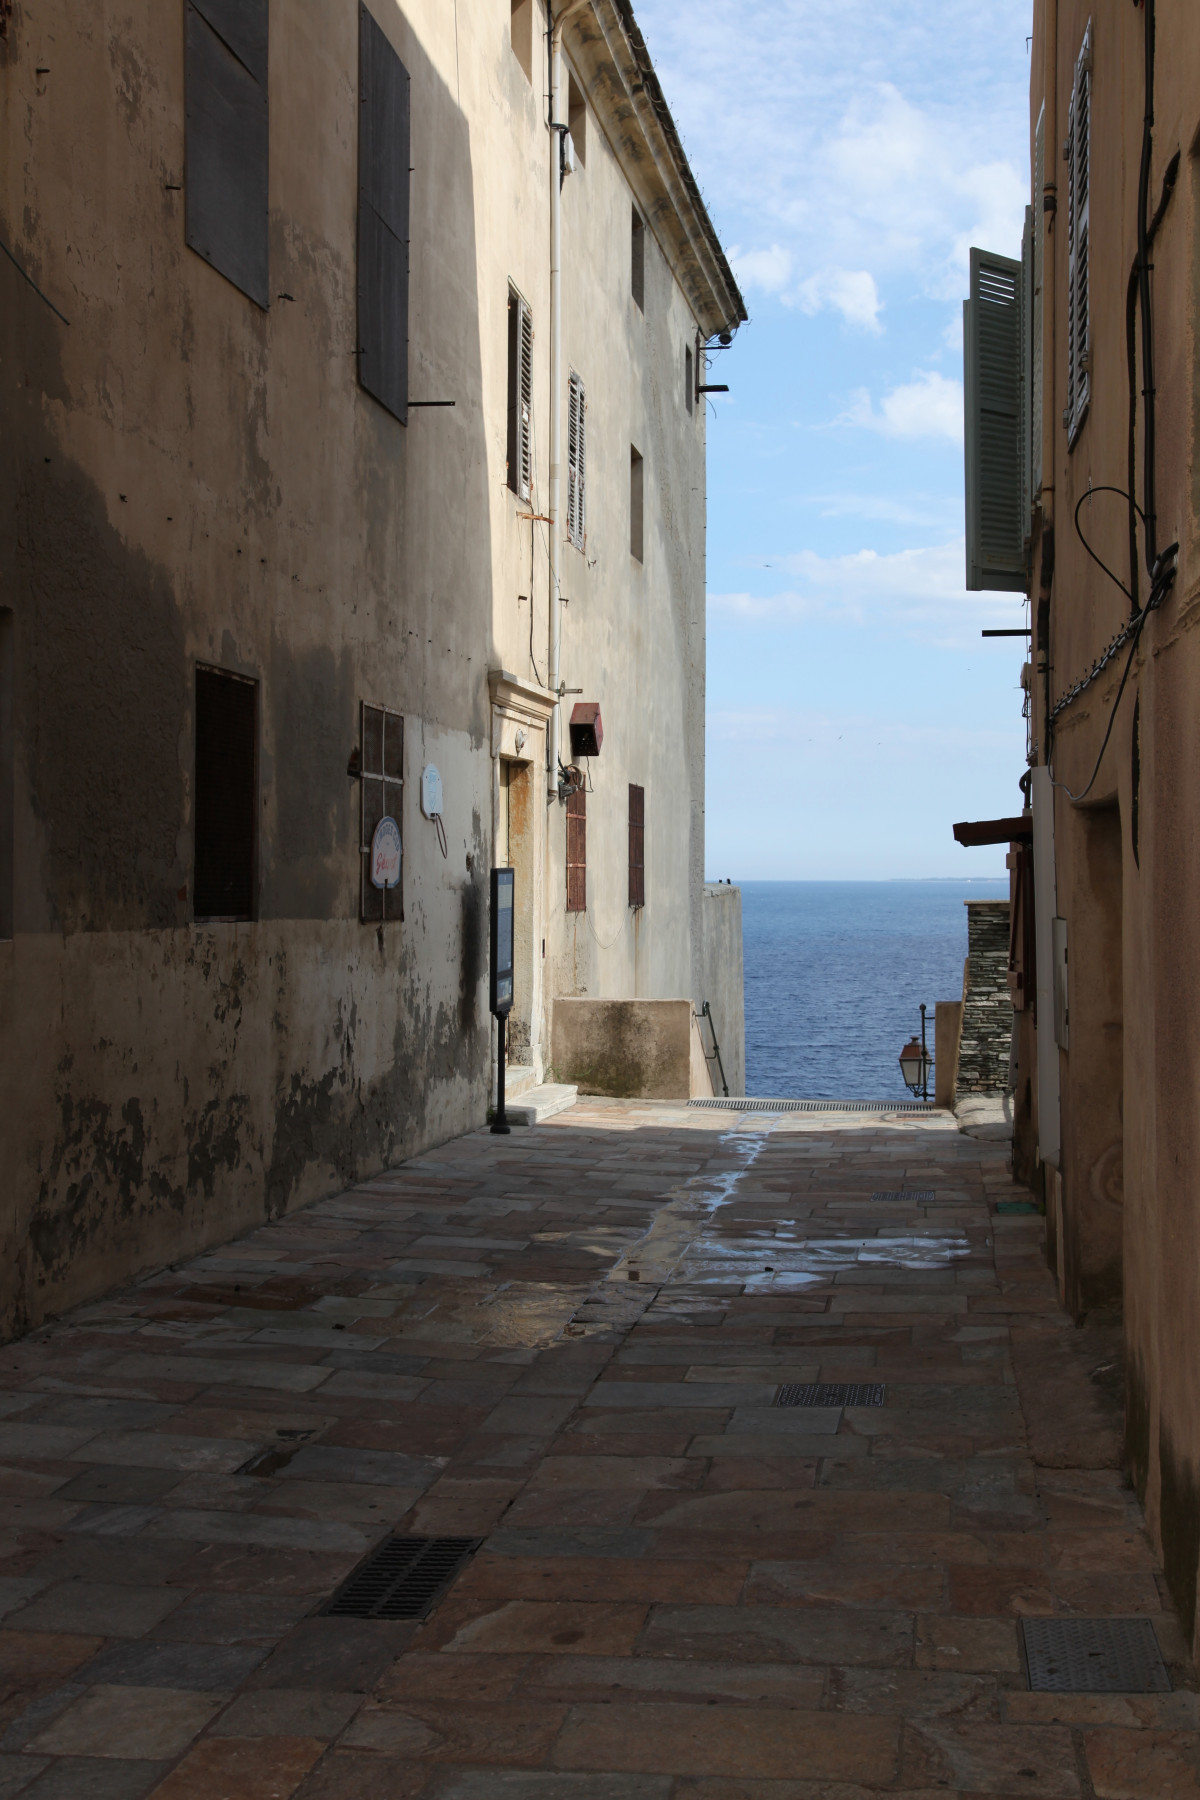
Tags: road, street, town, building, alley, wall, stone, mediterranean, facade, infrastructure, neighbourhood, urban area